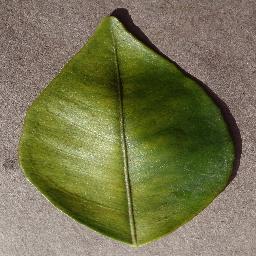
Label: Orange___Haunglongbing_(Citrus_greening)